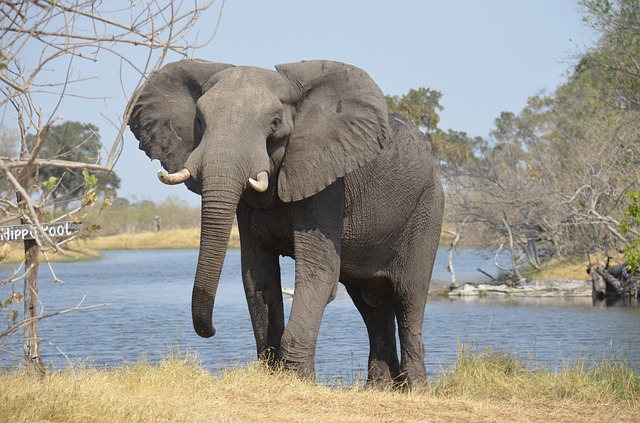
Label: elefante